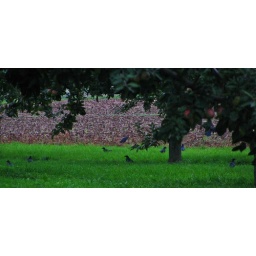
Picnic under the apple trees